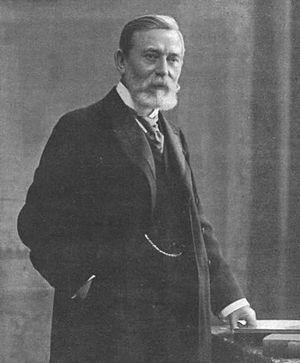
Léonard Blomme (Anvers 1840 ― idem 1918), architecte néo-gothique et néo-renaissance belge (flamand).
Léonard Blomme était un architecte belge, auteur de nombreux édifices, dont quelques-uns à caractère monumental, souvent fortement ornementés, et situés presque tous dans l’agglomération anversoise ou dans la moitié sud-ouest de la province d'Anvers. Pratiquant divers styles selon la vogue de son temps, l'environnement local ou les desiderata de ses commanditaires, il penchait cependant davantage vers le néo-gothique et le néo-renaissance ; très schématiquement, le néo-gothique est préféré pour l’architecture religieuse, le néo-Renaissance flamande pour l’architecture civile publique, et le style anglo-normand pour les maisons privées. Le matériau privilégié est la brique, rehaussée, dans des proportions variables, de grès blanc et de pierre bleue.